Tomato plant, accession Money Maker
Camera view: vertical (180 deg); turntable rotation: 60 degrees
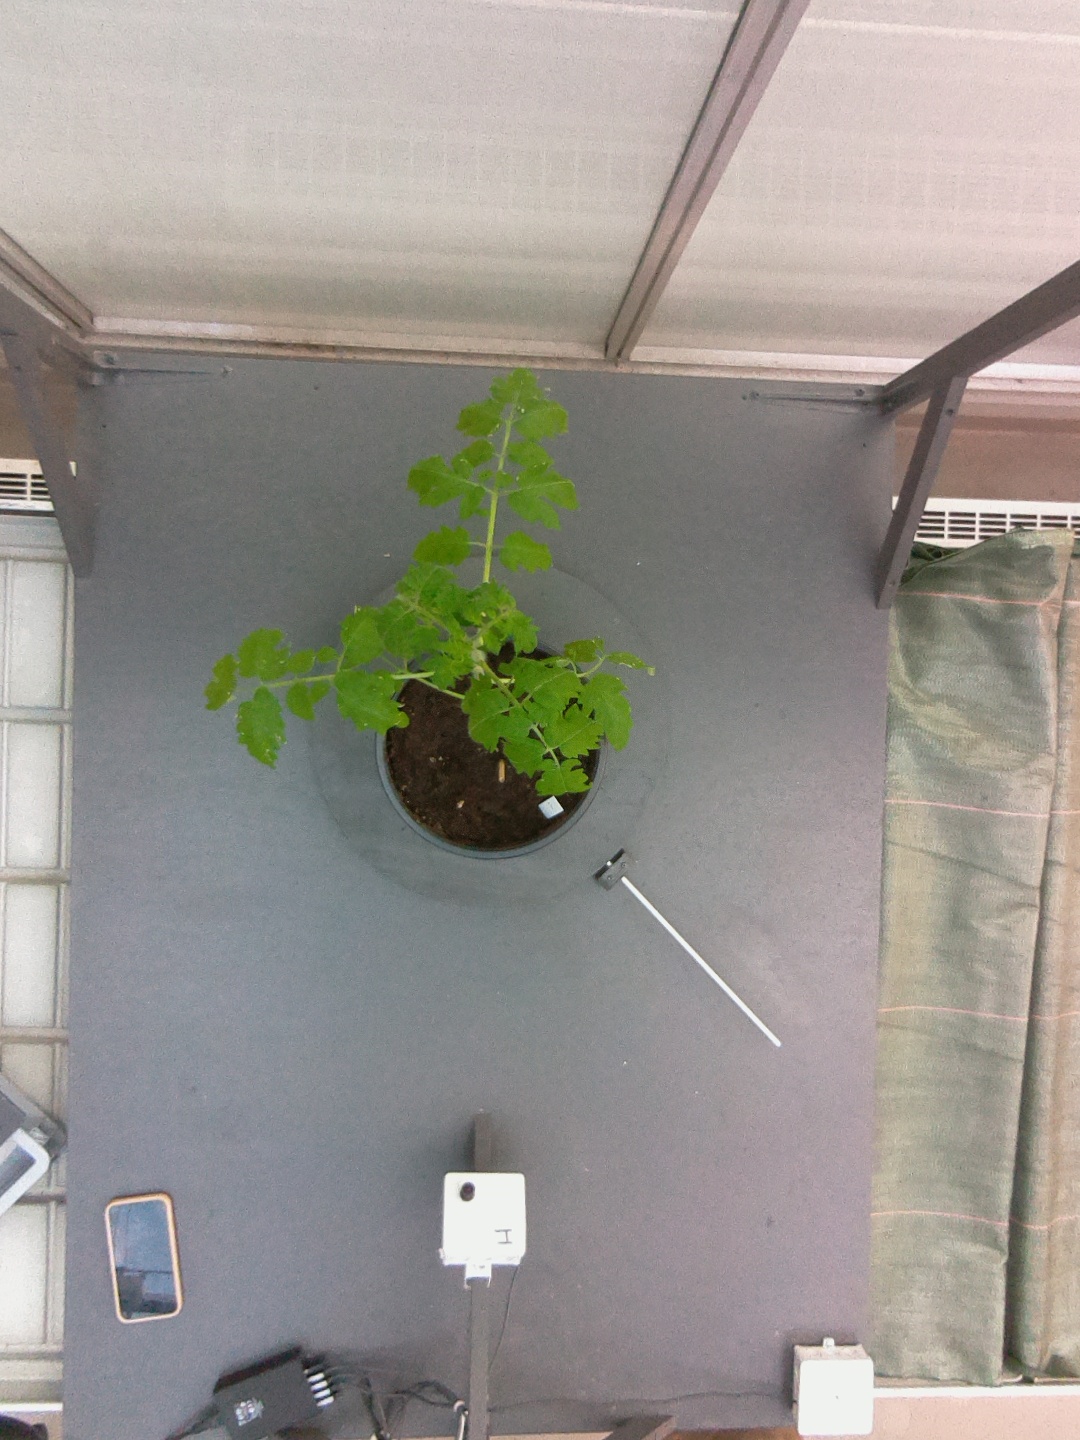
BBCH growth stage 13: 6 of true leaves visible